Former Student-Halls on Chavchavadze Ave.

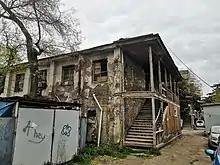
The former student halls in Vake

The former student halls on Chavchavadze Ave are buildings in the Vake District of Tbilisi, Georgia. The four two-storey buildings, which used to be residence halls for Tbilisi State University, are mostly populated by the IDPs from Abkhazia region, who escaped the Russian Occupation of the region in the early 1990s.